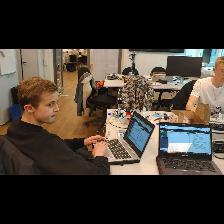
Label: Human